Central Florida Warriors

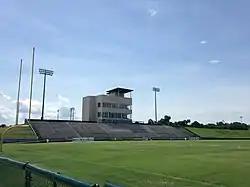
Spec Martin stadium main grandstand

The Central Florida Warriors' 2017 Primary jersey is predominantly red, with the team's alternate jersey being the Grey. The main sponsors for the team are the Volusia Rugby Foundation along with the Black Rifle Coffee Company. Other sponsors include The Folding Sliding Door Company, the Brickhouse, Sampson Collaborative Law and Central 28 Brewary.